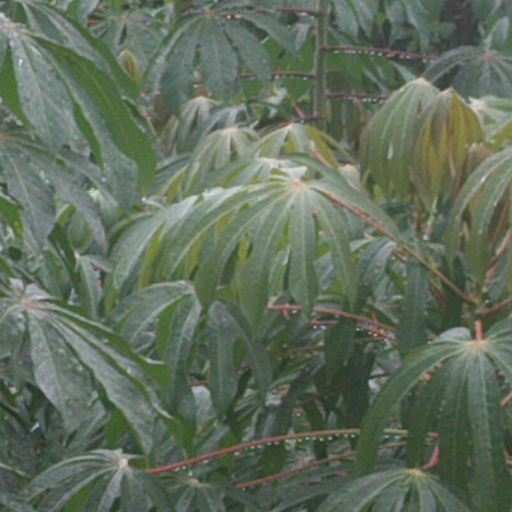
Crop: cassava